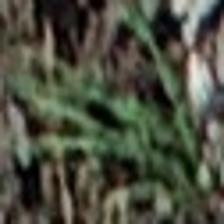
Label: clustered